Salacia

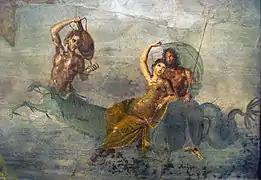
Centaur, Salacia and Neptune, fresco from Pompeii, AD 50–79

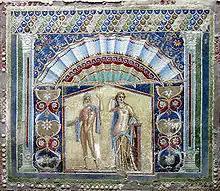
Neptune and Salacia in a mosaic, Herculaneum, 1st c. AD

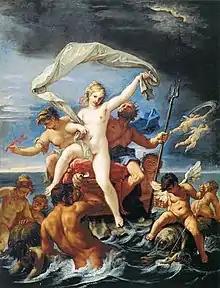
"Neptune and Amphitrite" by Sebastiano Ricci,

In ancient Roman mythology, Salacia was the female divinity of the sea, worshipped as the goddess of salt water who presided over the depths of the ocean. Neptune was her consort. That Salacia was the consort of Neptune is implied by Varro, and is positively affirmed by Seneca, Augustine and Servius. She is identified with the Greek goddess Amphitrite, consort of Poseidon, or Tethys who was also a marine deity.